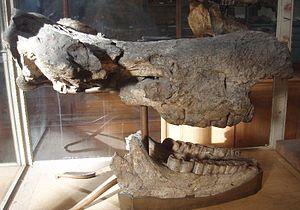
Iranotherium est un genre de rhinocéros éteint ayant vécu au Miocène supérieur, il y a 10 à 7 millions d'années appartenant à la sous-famille disparue des Elasmotheriinae. Une seule espèce est connue, Iranotherium morgani.